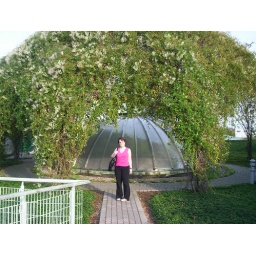
Me in the Warsaw Uni library roof garden